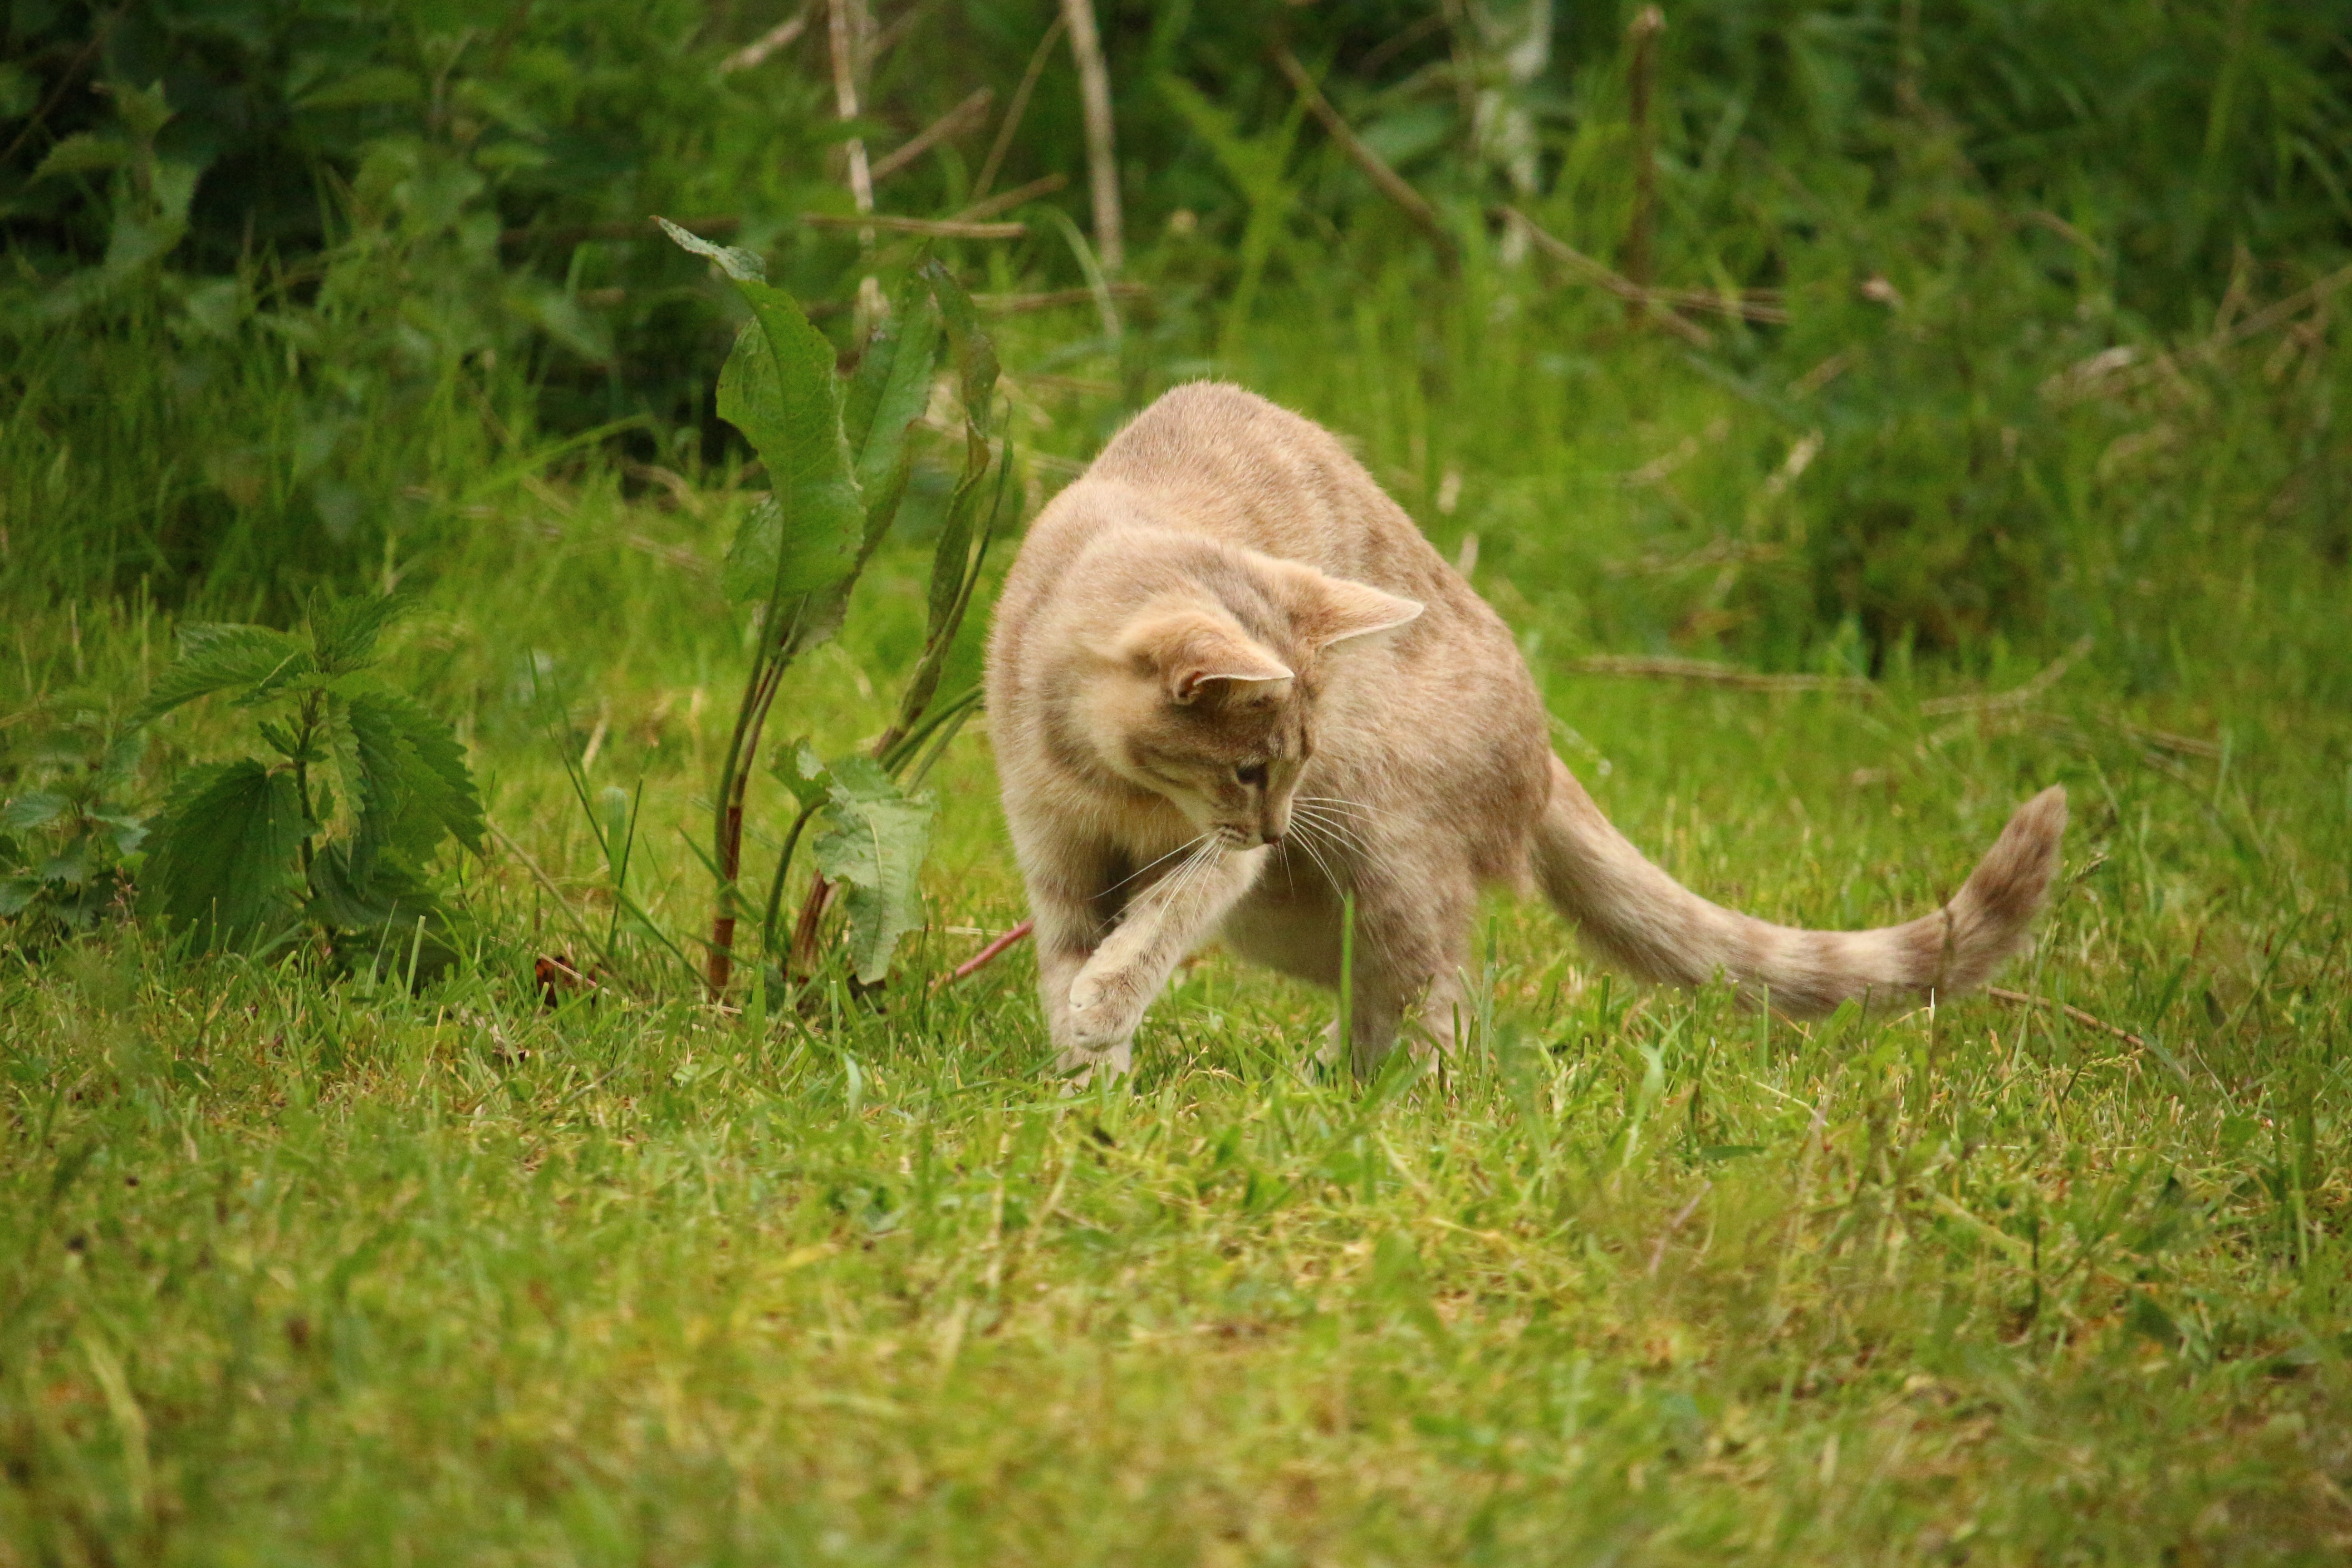
grass, wildlife, kitten, cat, mammal, fauna, savanna, kangaroo, vertebrate, mieze, marsupial, safari, breed cat, mackerel, tiger cat, macropodidae